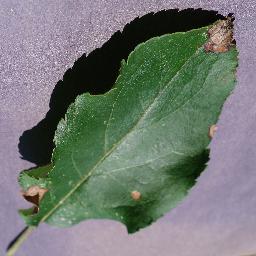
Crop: apple
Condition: black_rot